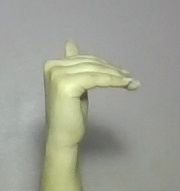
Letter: khaa